Baldwin I of Jerusalem

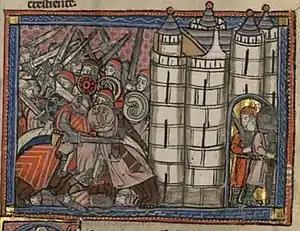
The third battle of Ramla (in 1105)

News of Godfrey's death reached Edessa shortly after Baldwin's return from Melitene. His chaplain, Fulcher of Chartres, noticed that Baldwin "grieved somewhat over the death of his brother, but rejoiced more over his inheritance". To finance his journey to Jerusalem, Baldwin seized gold and silver from his subjects. He appointed his relative, Baldwin of Le Bourcq, his successor in the county and Le Bourcq swore fealty to him.